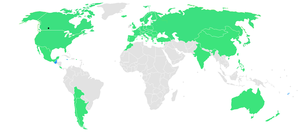
Pays ayant participé aux Jeux olympiques d'hiver de 1988, dérivé de cette carte. Bleu = Participent pour la première fois Vert = Ont déjà participé. Le rond noir est la ville hôte (Calgary).
Les Jeux olympiques d'hiver de 1988, officiellement connus comme les XVᵉˢ Jeux olympiques d'hiver, ont lieu à Calgary au Canada du 13 au 28 février 1988. L'Association de développement olympique de Calgary créée en 1957 prépare des candidatures pour accueillir les Jeux olympiques d'hiver de 1964 puis de 1968, toutes deux en vain. Calgary obtient l'organisation des Jeux d'hiver de 1988 lors de sa troisième candidature en s'imposant face aux villes de Falun en Suède et Cortina d'Ampezzo en Italie. Le Canada accueille les Jeux olympiques pour la deuxième fois après les Jeux d'été de 1976 à Montréal et, après huit candidatures, ses premiers Jeux d'hiver. Tous les sites sont situés à Calgary à part le Centre nordique de Canmore, qui accueille les épreuves de ski de fond et de biathlon, et la station de Nakiska, qui reçoit celles de ski alpin. Le comité d'organisation est aidé par des contributions des gouvernements du Canada, de la province de l'Alberta et de la ville de Calgary pour financer les Jeux. Grâce à un contrat de télédiffusion d'un montant record signé avec la chaîne américaine ABC, il obtient un bénéfice.